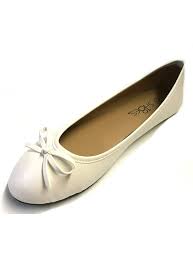
Label: Ballet Flat